Bob Love

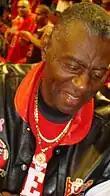
Love in 2010

Love ended his NBA career with the Bulls after spending parts of the 1976–77 season in New York and Seattle. He would finish with career totals of 13,895 points, 1,123 assists, and 4,653 rebounds. Love developed a stutter in childhood, and some say it prevented him from finding meaningful employment after his playing days were over. At one point, Love was hired as a busboy and dishwasher by Nordstrom where he earned $4.45 an hour. Eventually, John Nordstrom, the director of the family business, was so impressed with the former NBA star's work ethic, he offered to pay for speech therapy classes. Nordstrom later promoted Love to be the corporate spokesperson. He became an executive with Nordstrom and a manager of health and sanitation for its national seventy-restaurant chain. In 1993, Love returned to the Chicago Bulls as their director of community relations. One of his duties in this position involved regularly speaking to school children. Love had also become a motivational speaker.